Alexandrov Ensemble

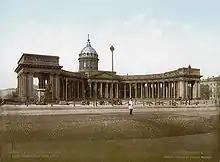
Kazan Cathedral, St. Petersburg, where it all started. Here A.V. Alexandrov, who would one day create the ensemble, began to learn his trade.

There are two recorded histories of the ensemble: possibly separate elements of the same history. The first says that the initiator of the ensemble was Felix Nikolaevich Danilovich, a theatre director. The first director of the ensemble was chosen from three of Moscow's conductors: Danilin, Chesnokov and Alexandrov. Seen in isolation this would signify that A. V. Alexandrov was not the creator of the ensemble. In this version the first troupe is named as follows. Singers: Tkachenko, Zyukov, Samarin, Rozanov, Koltypin, Tolskov, Golyaev, Charov. Dancers: Maximov, Svetlov. Bayanist: Surdin.